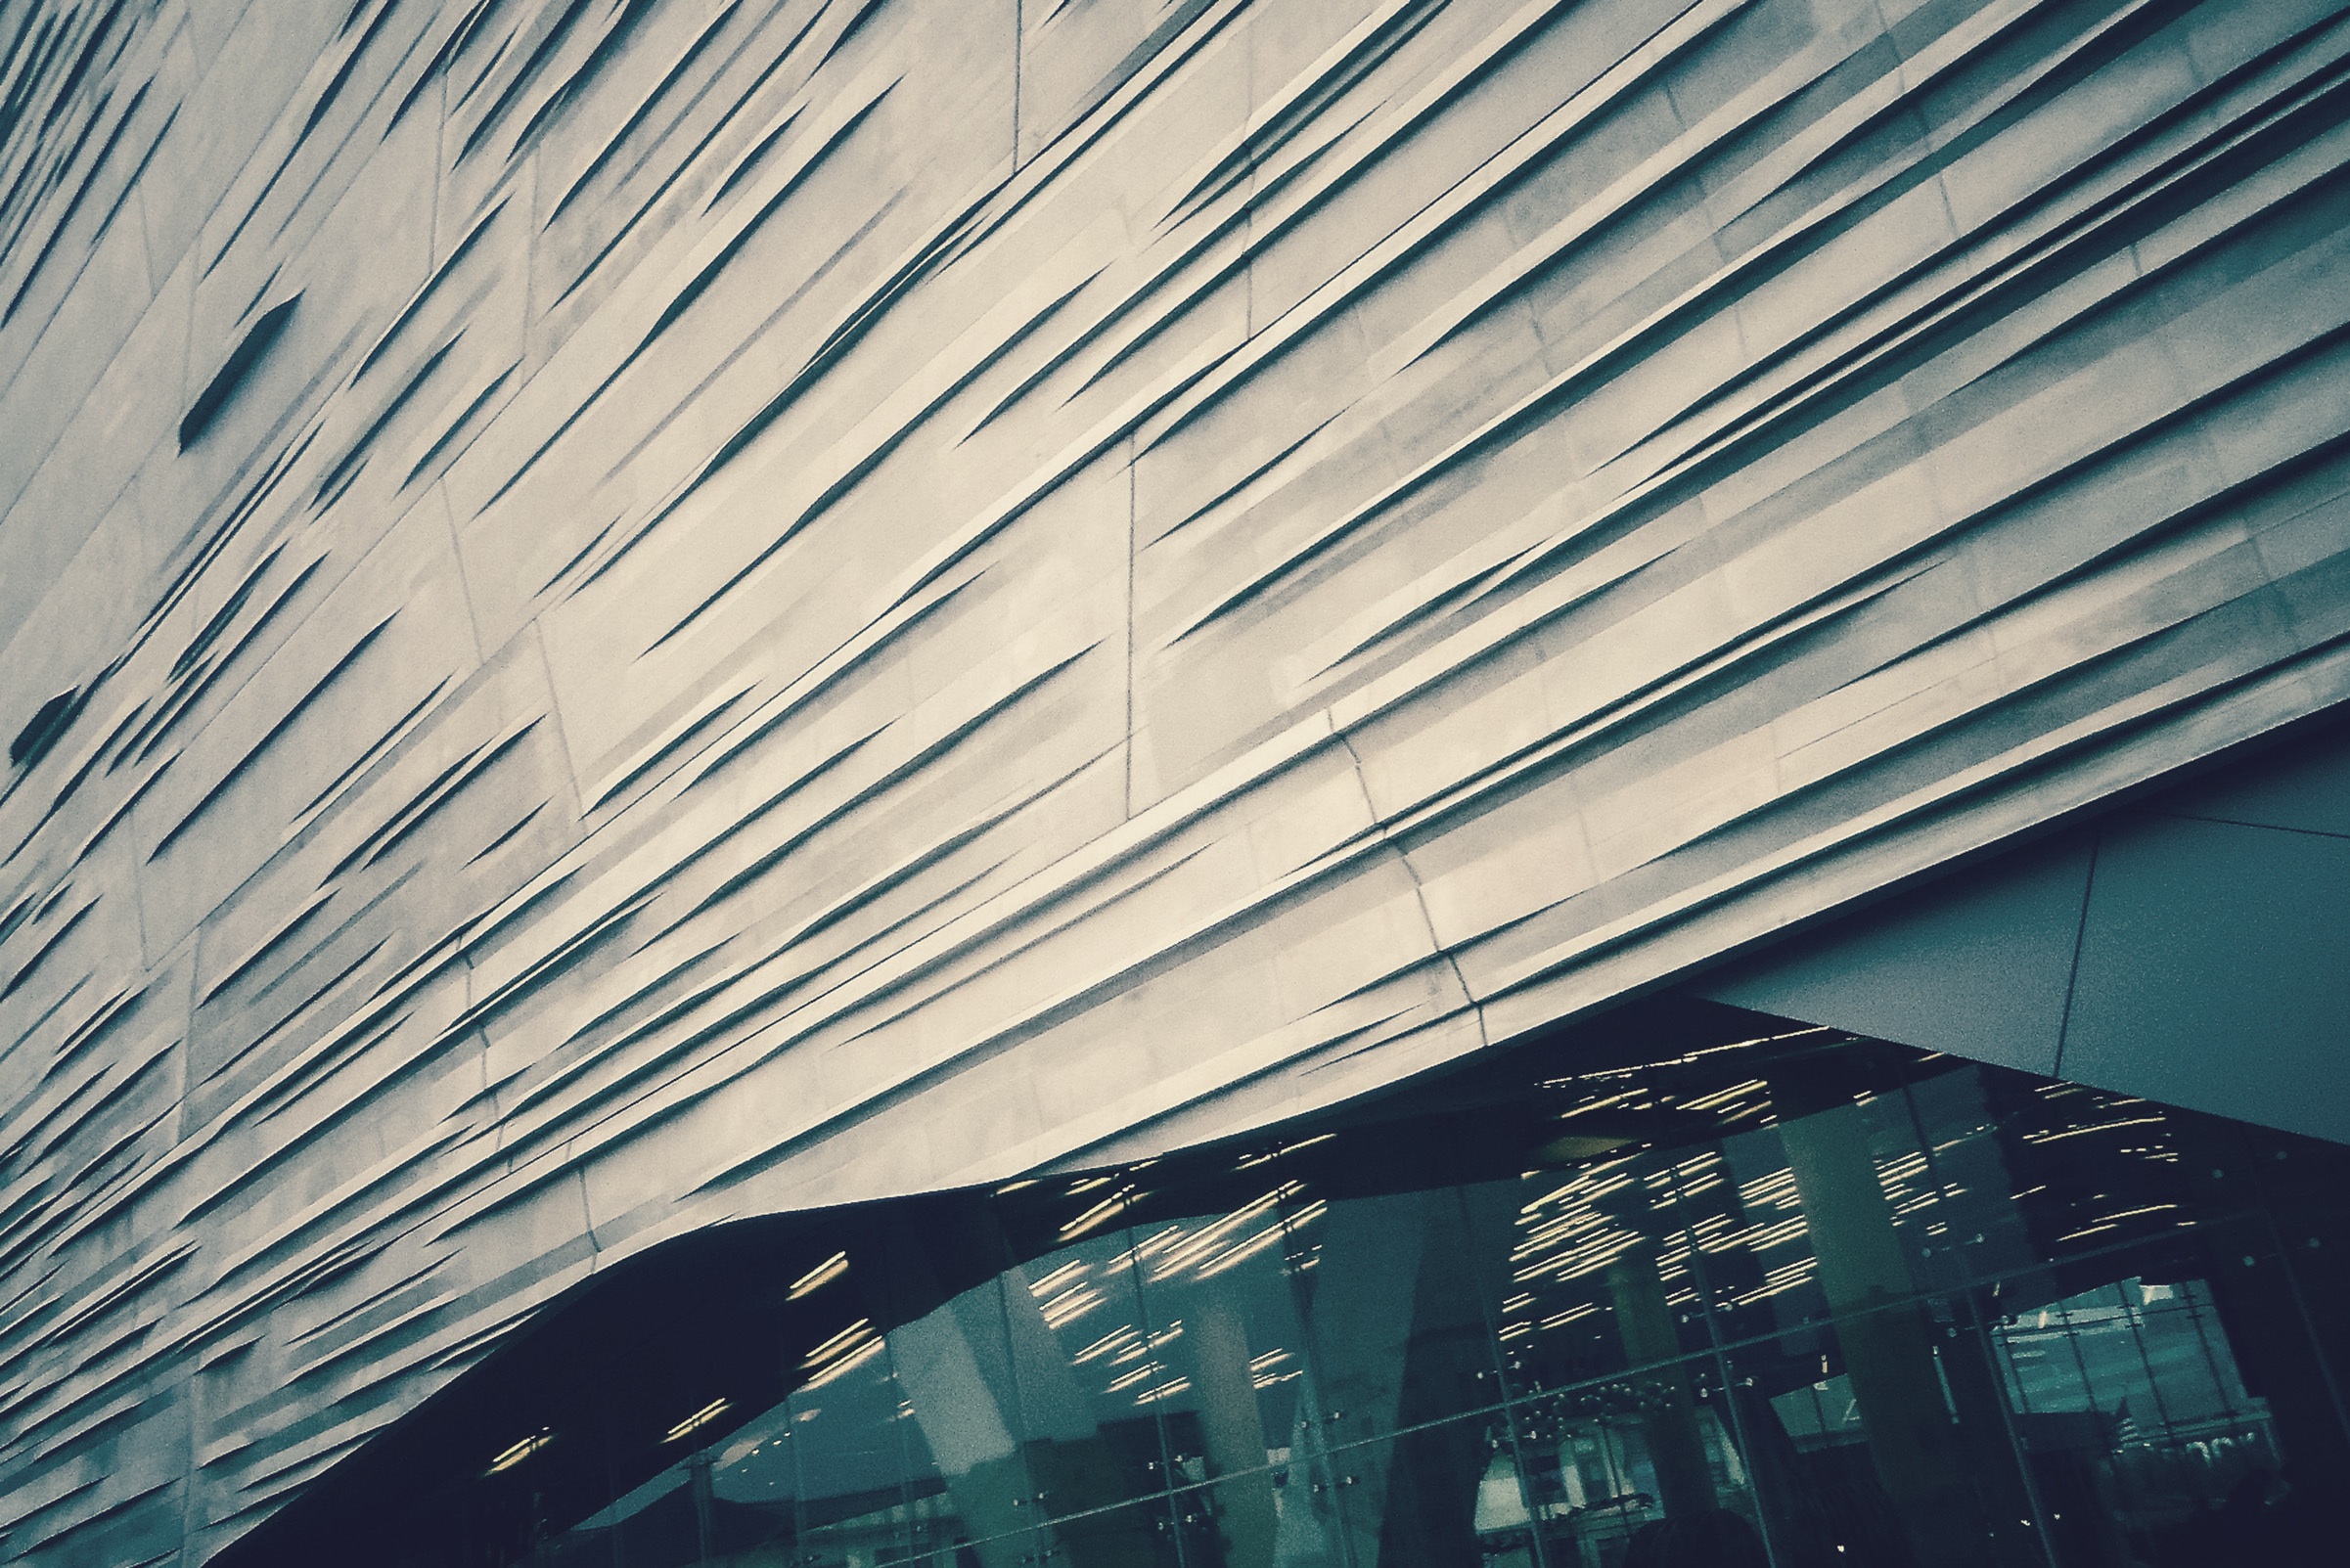
light, architecture, sky, sunlight, glass, skyscraper, ceiling, line, reflection, color, facade, blue, interior design, shape, atmosphere of earth, window covering